Leslie Barns

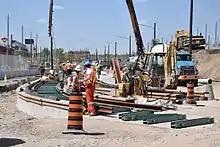
Tracks under construction

The Leslie Barns has a double-track, non-revenue streetcar line connecting the facility to the rest of the streetcar network. The line runs about along Leslie Street from Queen Street East south to North Service Road where the facility entrance is located.